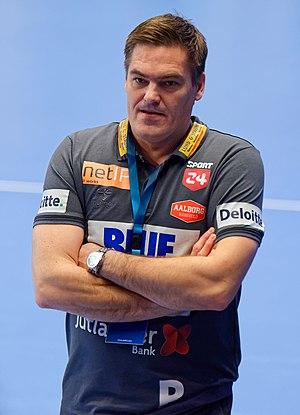
Rencontre de phase de groupe de la ligue des champions 2017/18 entre le PSG et Aalborg. A Coubertin, le 2 décembre 2017. http://www.eurohandball.com/ec/cl/men/2017-18/match/2/094